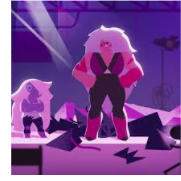
Portrait style: Cartoon Portrait